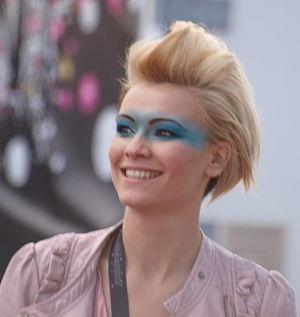
Olia Tira, née le 1ᵉʳ août 1988 à Potsdam, est une chanteuse moldave née en Allemagne.